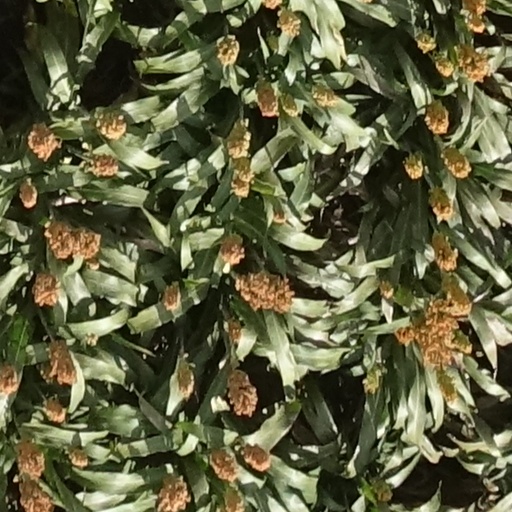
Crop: sorghum